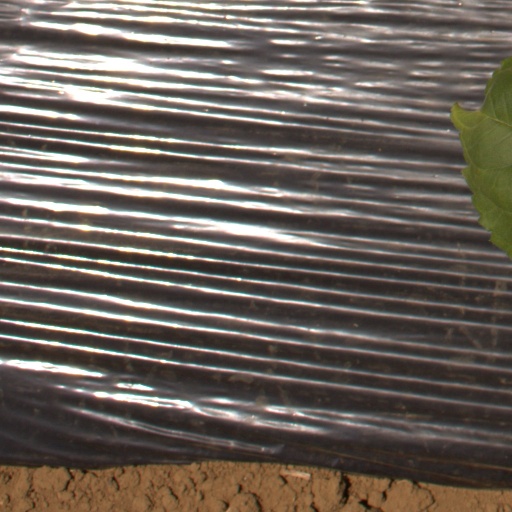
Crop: Jerusalem artichoke